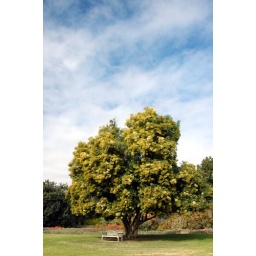
under the not so clear blue sky...